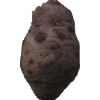
Label: celery